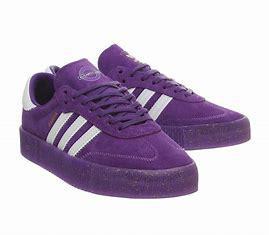
Brand: adidas
Model: originals Adidas Originals Sambarose